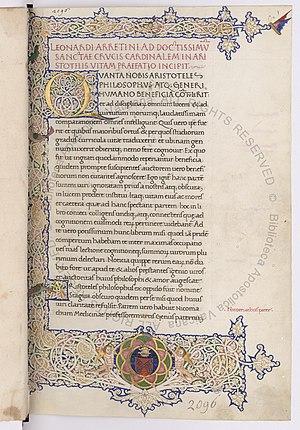
Gioacchino di Giovanni est un calligraphe et enlumineur d'origine allemande actif en Italie entre 1453 et 1485 à Florence, Sienne, Rome et Naples.